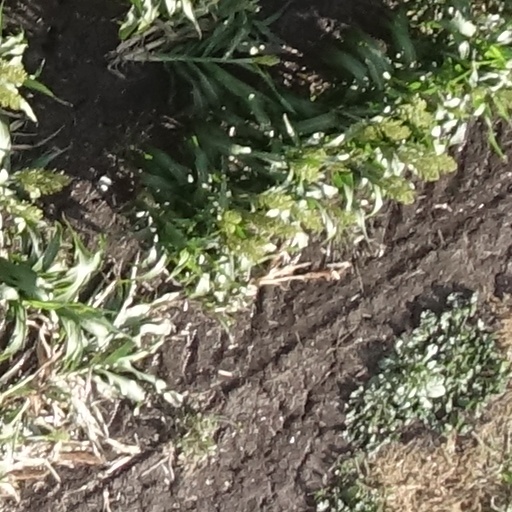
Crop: sorghum